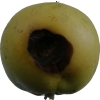
Label: Apple 13